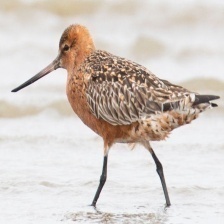
Species: BAR-TAILED GODWIT
Scientific name: LIMOSA LAPPONICA